Grayson Marl

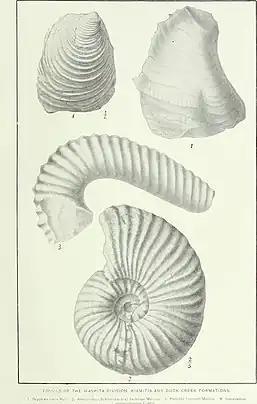
Annual report of the Grayson Marl (1899)

The Grayson Marl is a geologic formation in Texas. It preserves fossils dating back to the Cretaceous period.